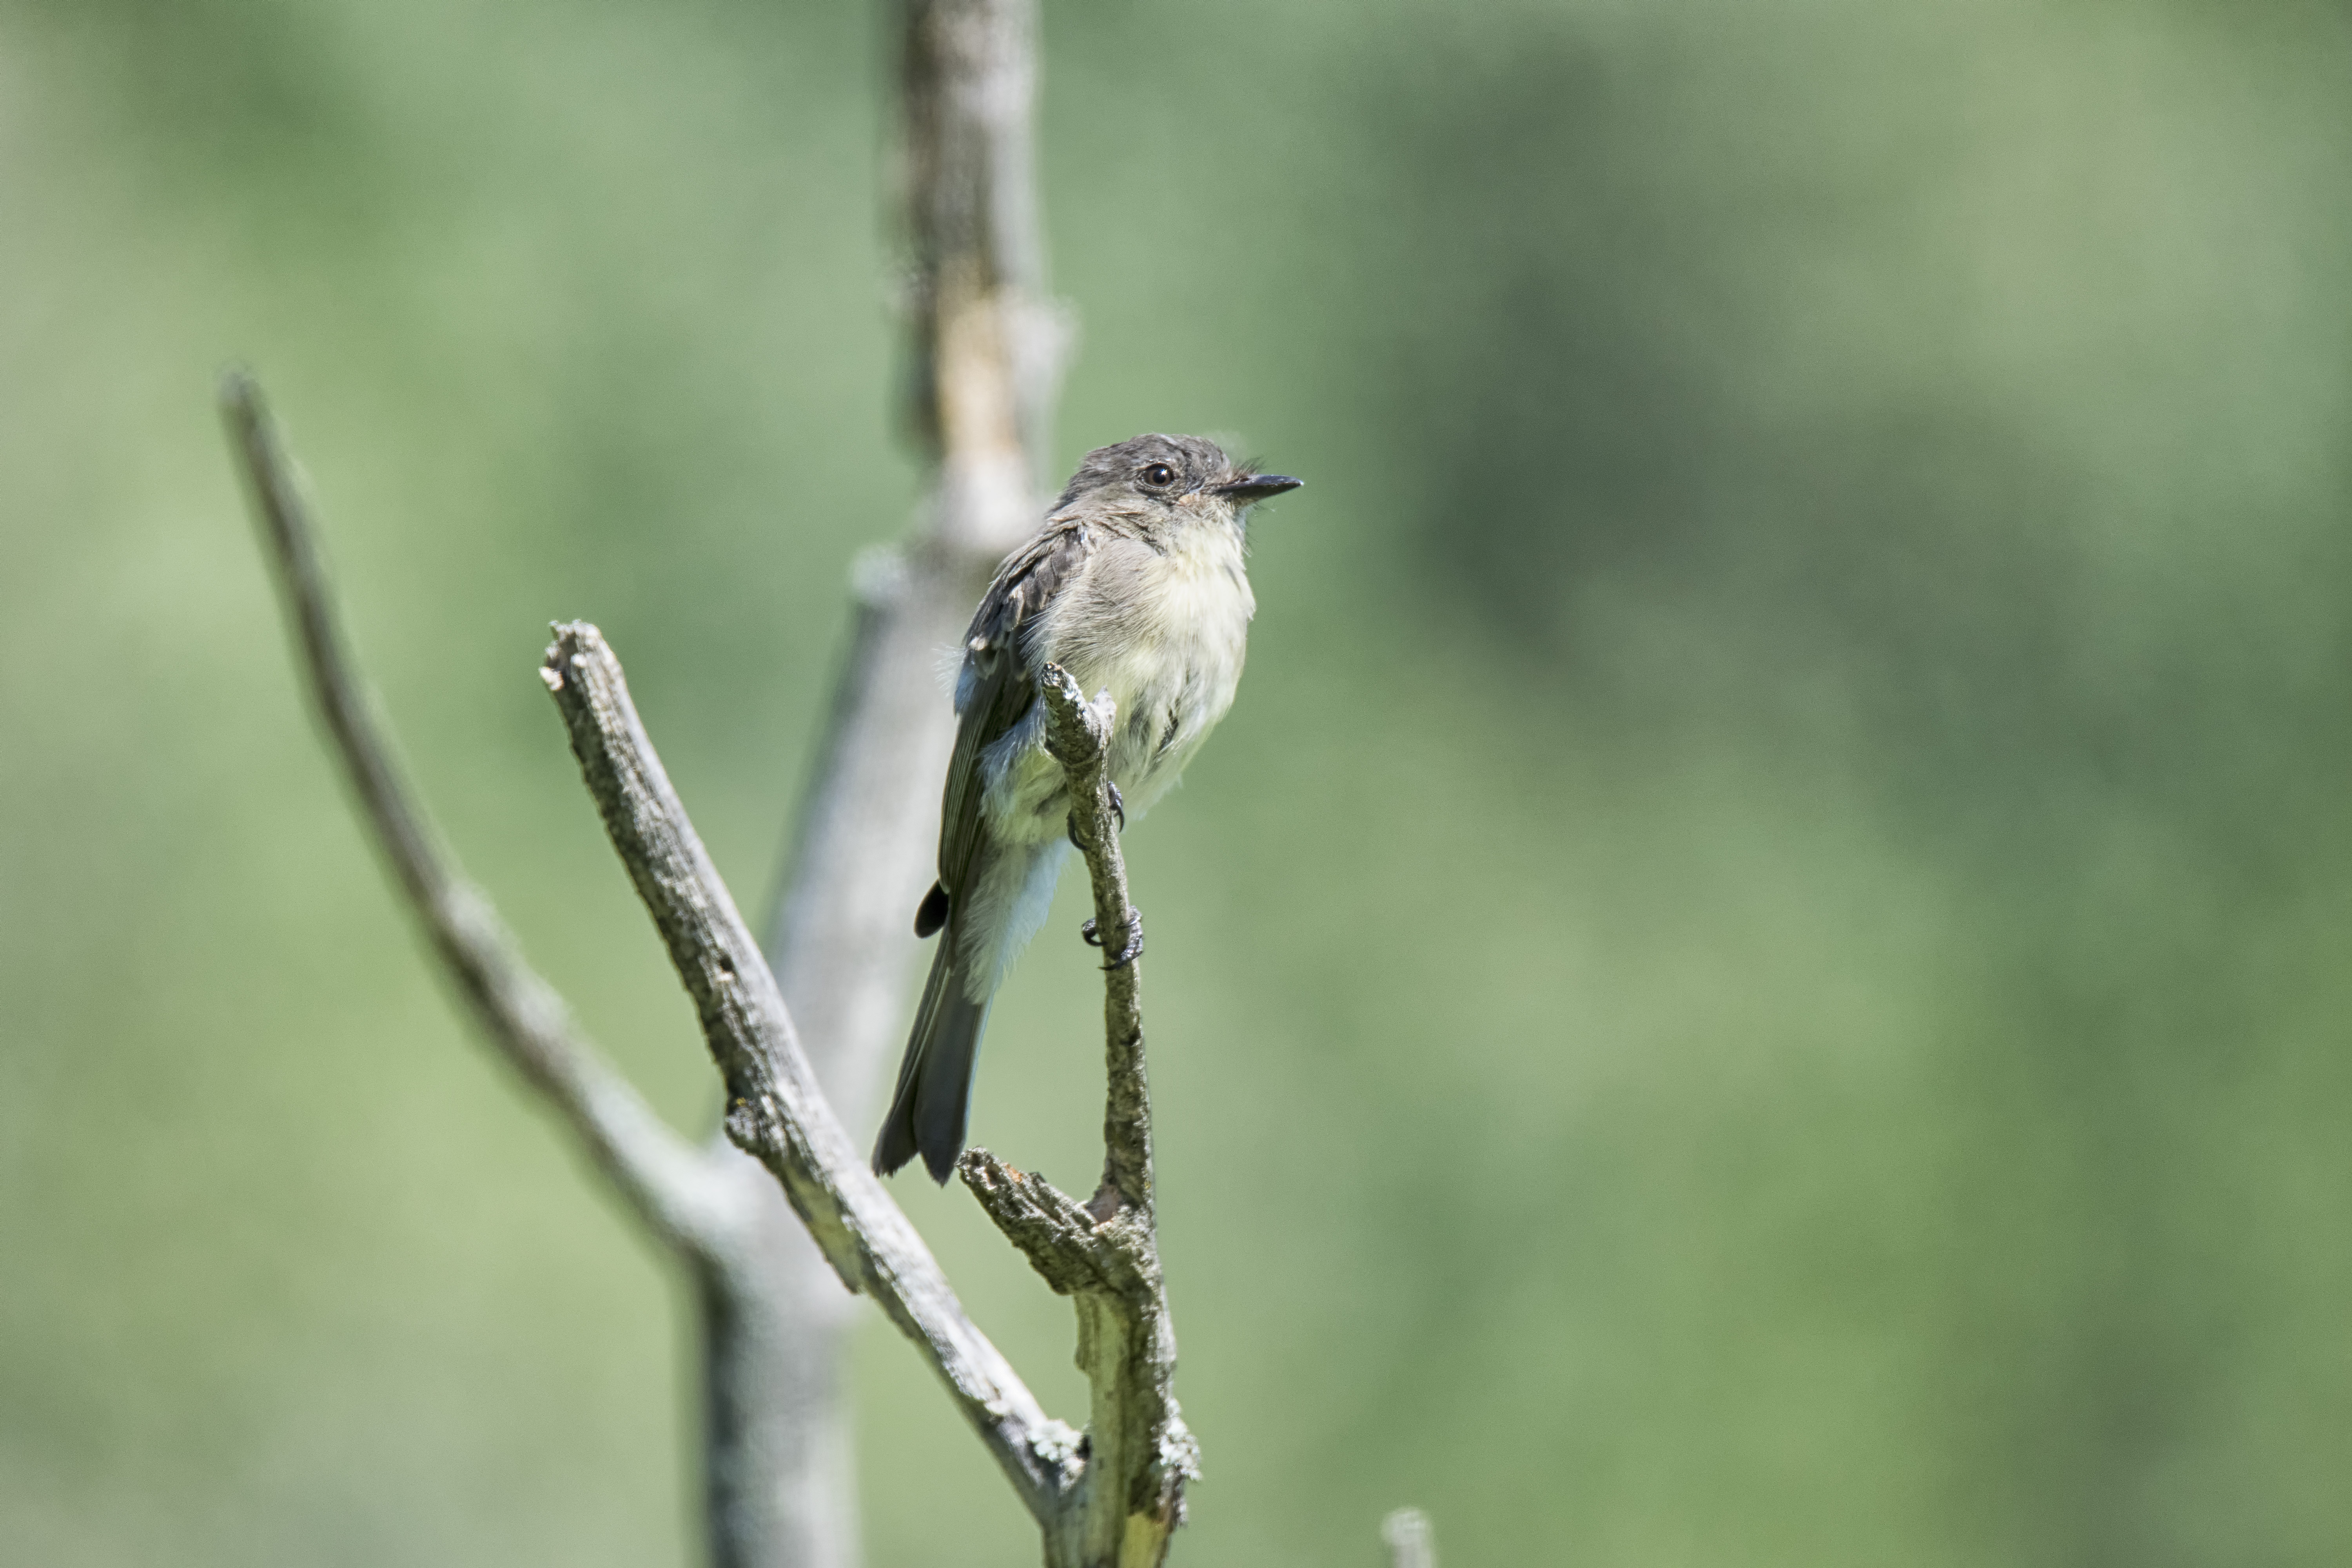
nature, branch, bird, wildlife, beak, fauna, canada, vertebrate, sparrow, eastern, quebec, sherbrooke, oiseau, moucherolle, phoebe, wren, ph bi, perching bird